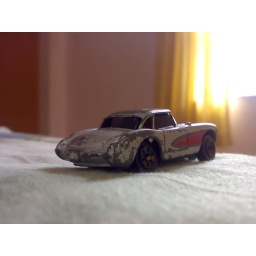
car in bed